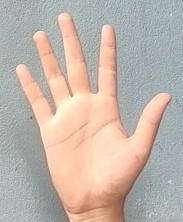
ASL sign: 5